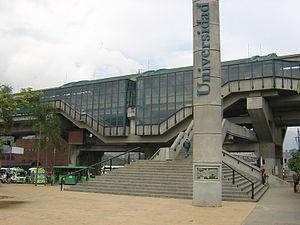
Universidad est une station du métro de Medellín sur la ligne A, à Medellín en Colombie.